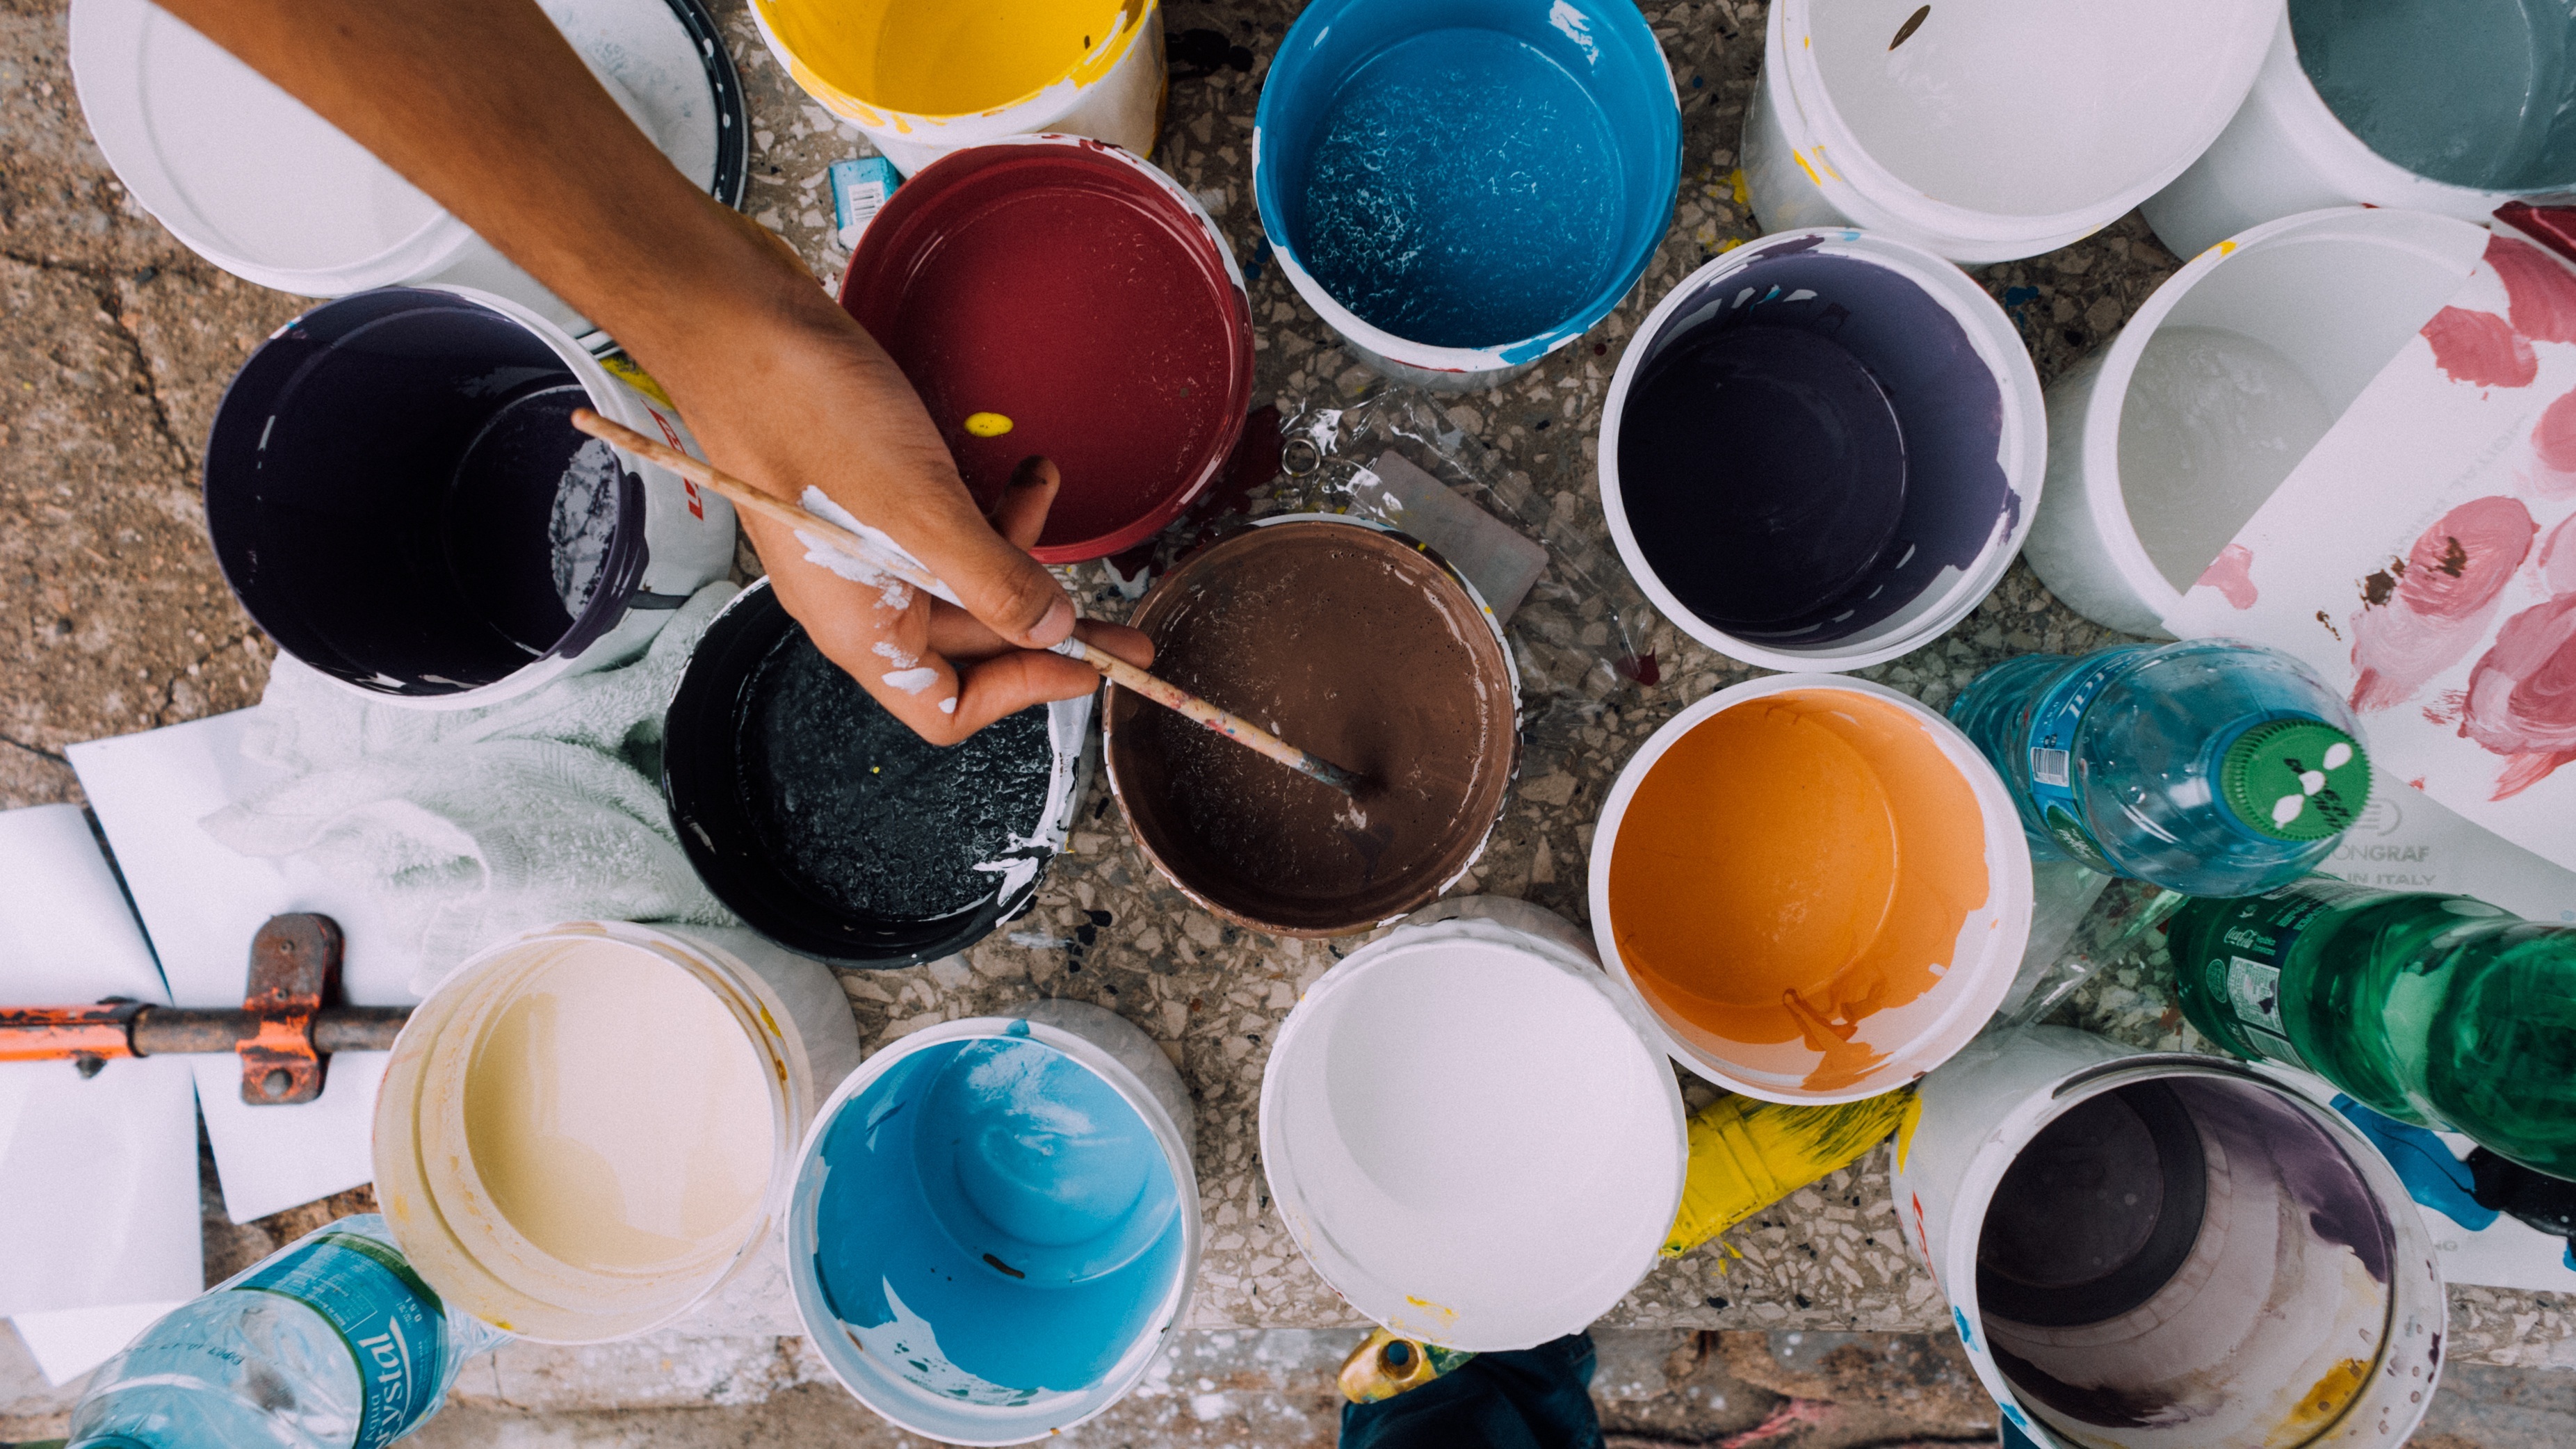
work, play, brush, repair, food, color, artist, paint, blue, colorful, paint brush, paintbrush, material, painting, art, painter, renovation, contractor, improvement, paint cans, paint colors, redecorate, renovating, remodel